Sébastien Wolfe

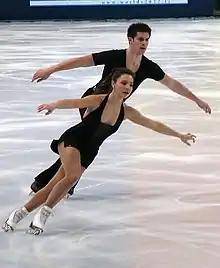

Sébastien Wolfe (born February 1, 1990) is a Canadian former pair skater. With Jessica Dubé, he is the 2012 Canadian national silver medalist and placed 12th at the 2012 World Championships.